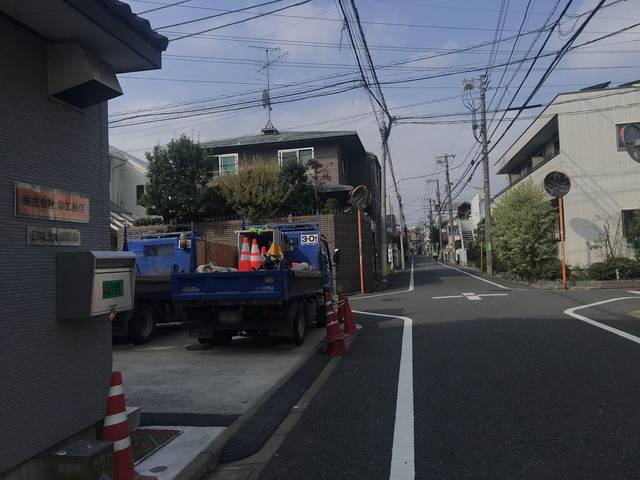
Region: Japan
Coordinates: 35.647, 139.665